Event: Ecuador Earthquake
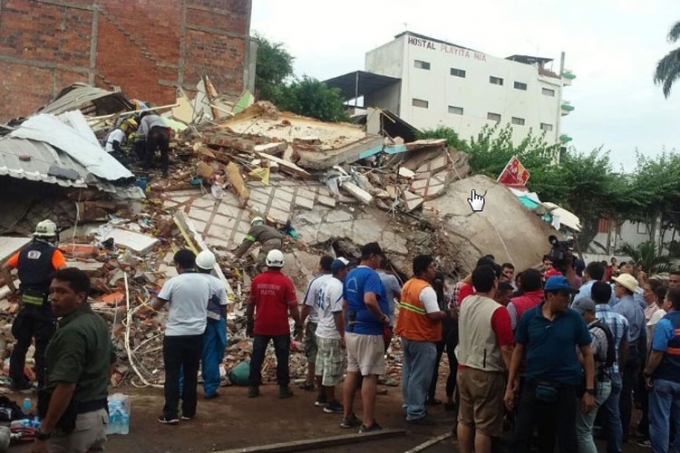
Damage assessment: damage